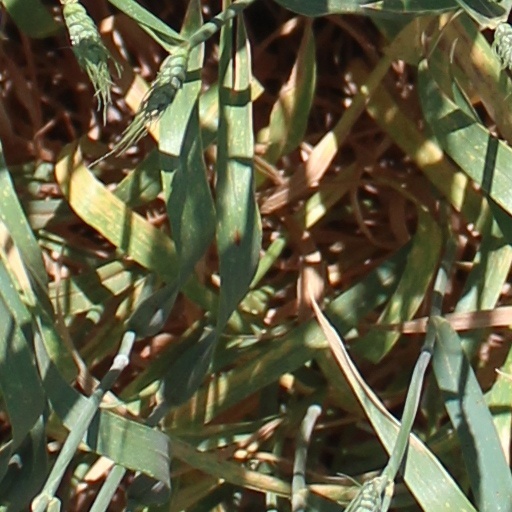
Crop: wheat